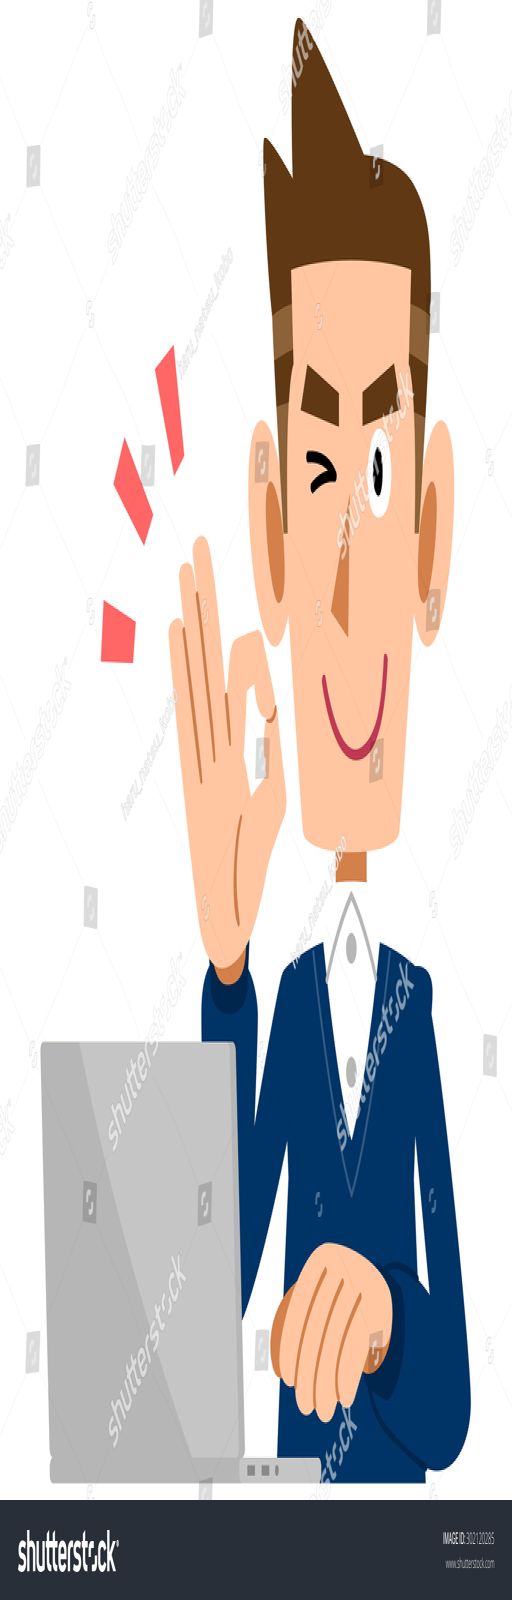
men and a laptop that shows a hand sign